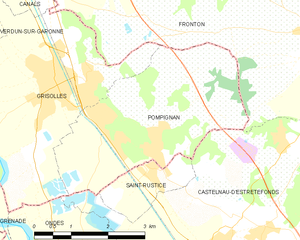
Carte des communes françaises Pompignan
Pompignan est une commune française située dans le département de Tarn-et-Garonne, en région Occitanie.